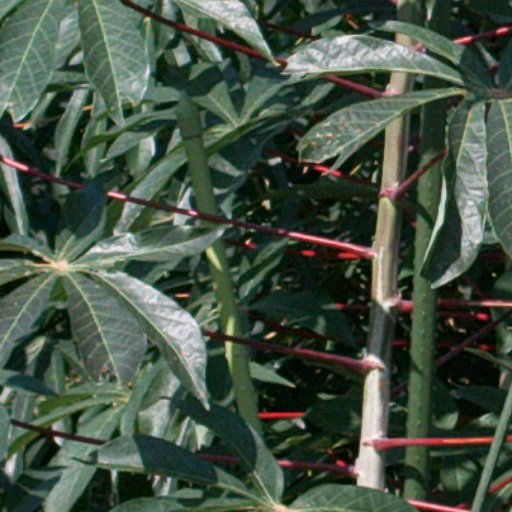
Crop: cassava